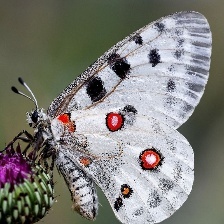
Species: APPOLLO